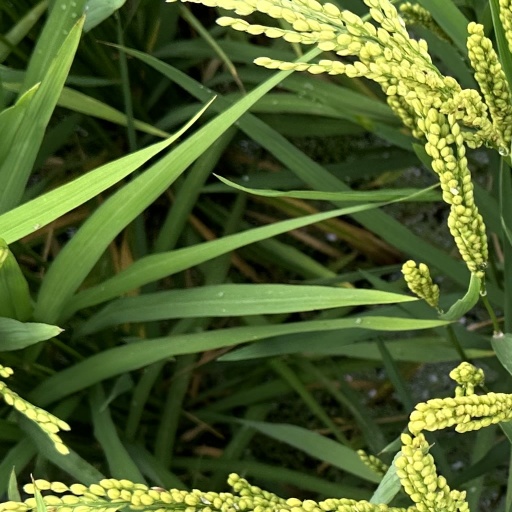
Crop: rice